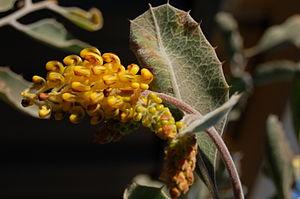
Grevillea miniata est un arbuste de la famille des Proteaceae endémique dans le nord de l'Australie-Occidentale. Il peut mesurer de 1,8 à 5 mètres de hauteur et produit des fleurs vertes, jaunes ou rouges entre avril et août dans son aire naturelle. Les feuilles, longues de 30 à 70 mm rappellent celle du houx.